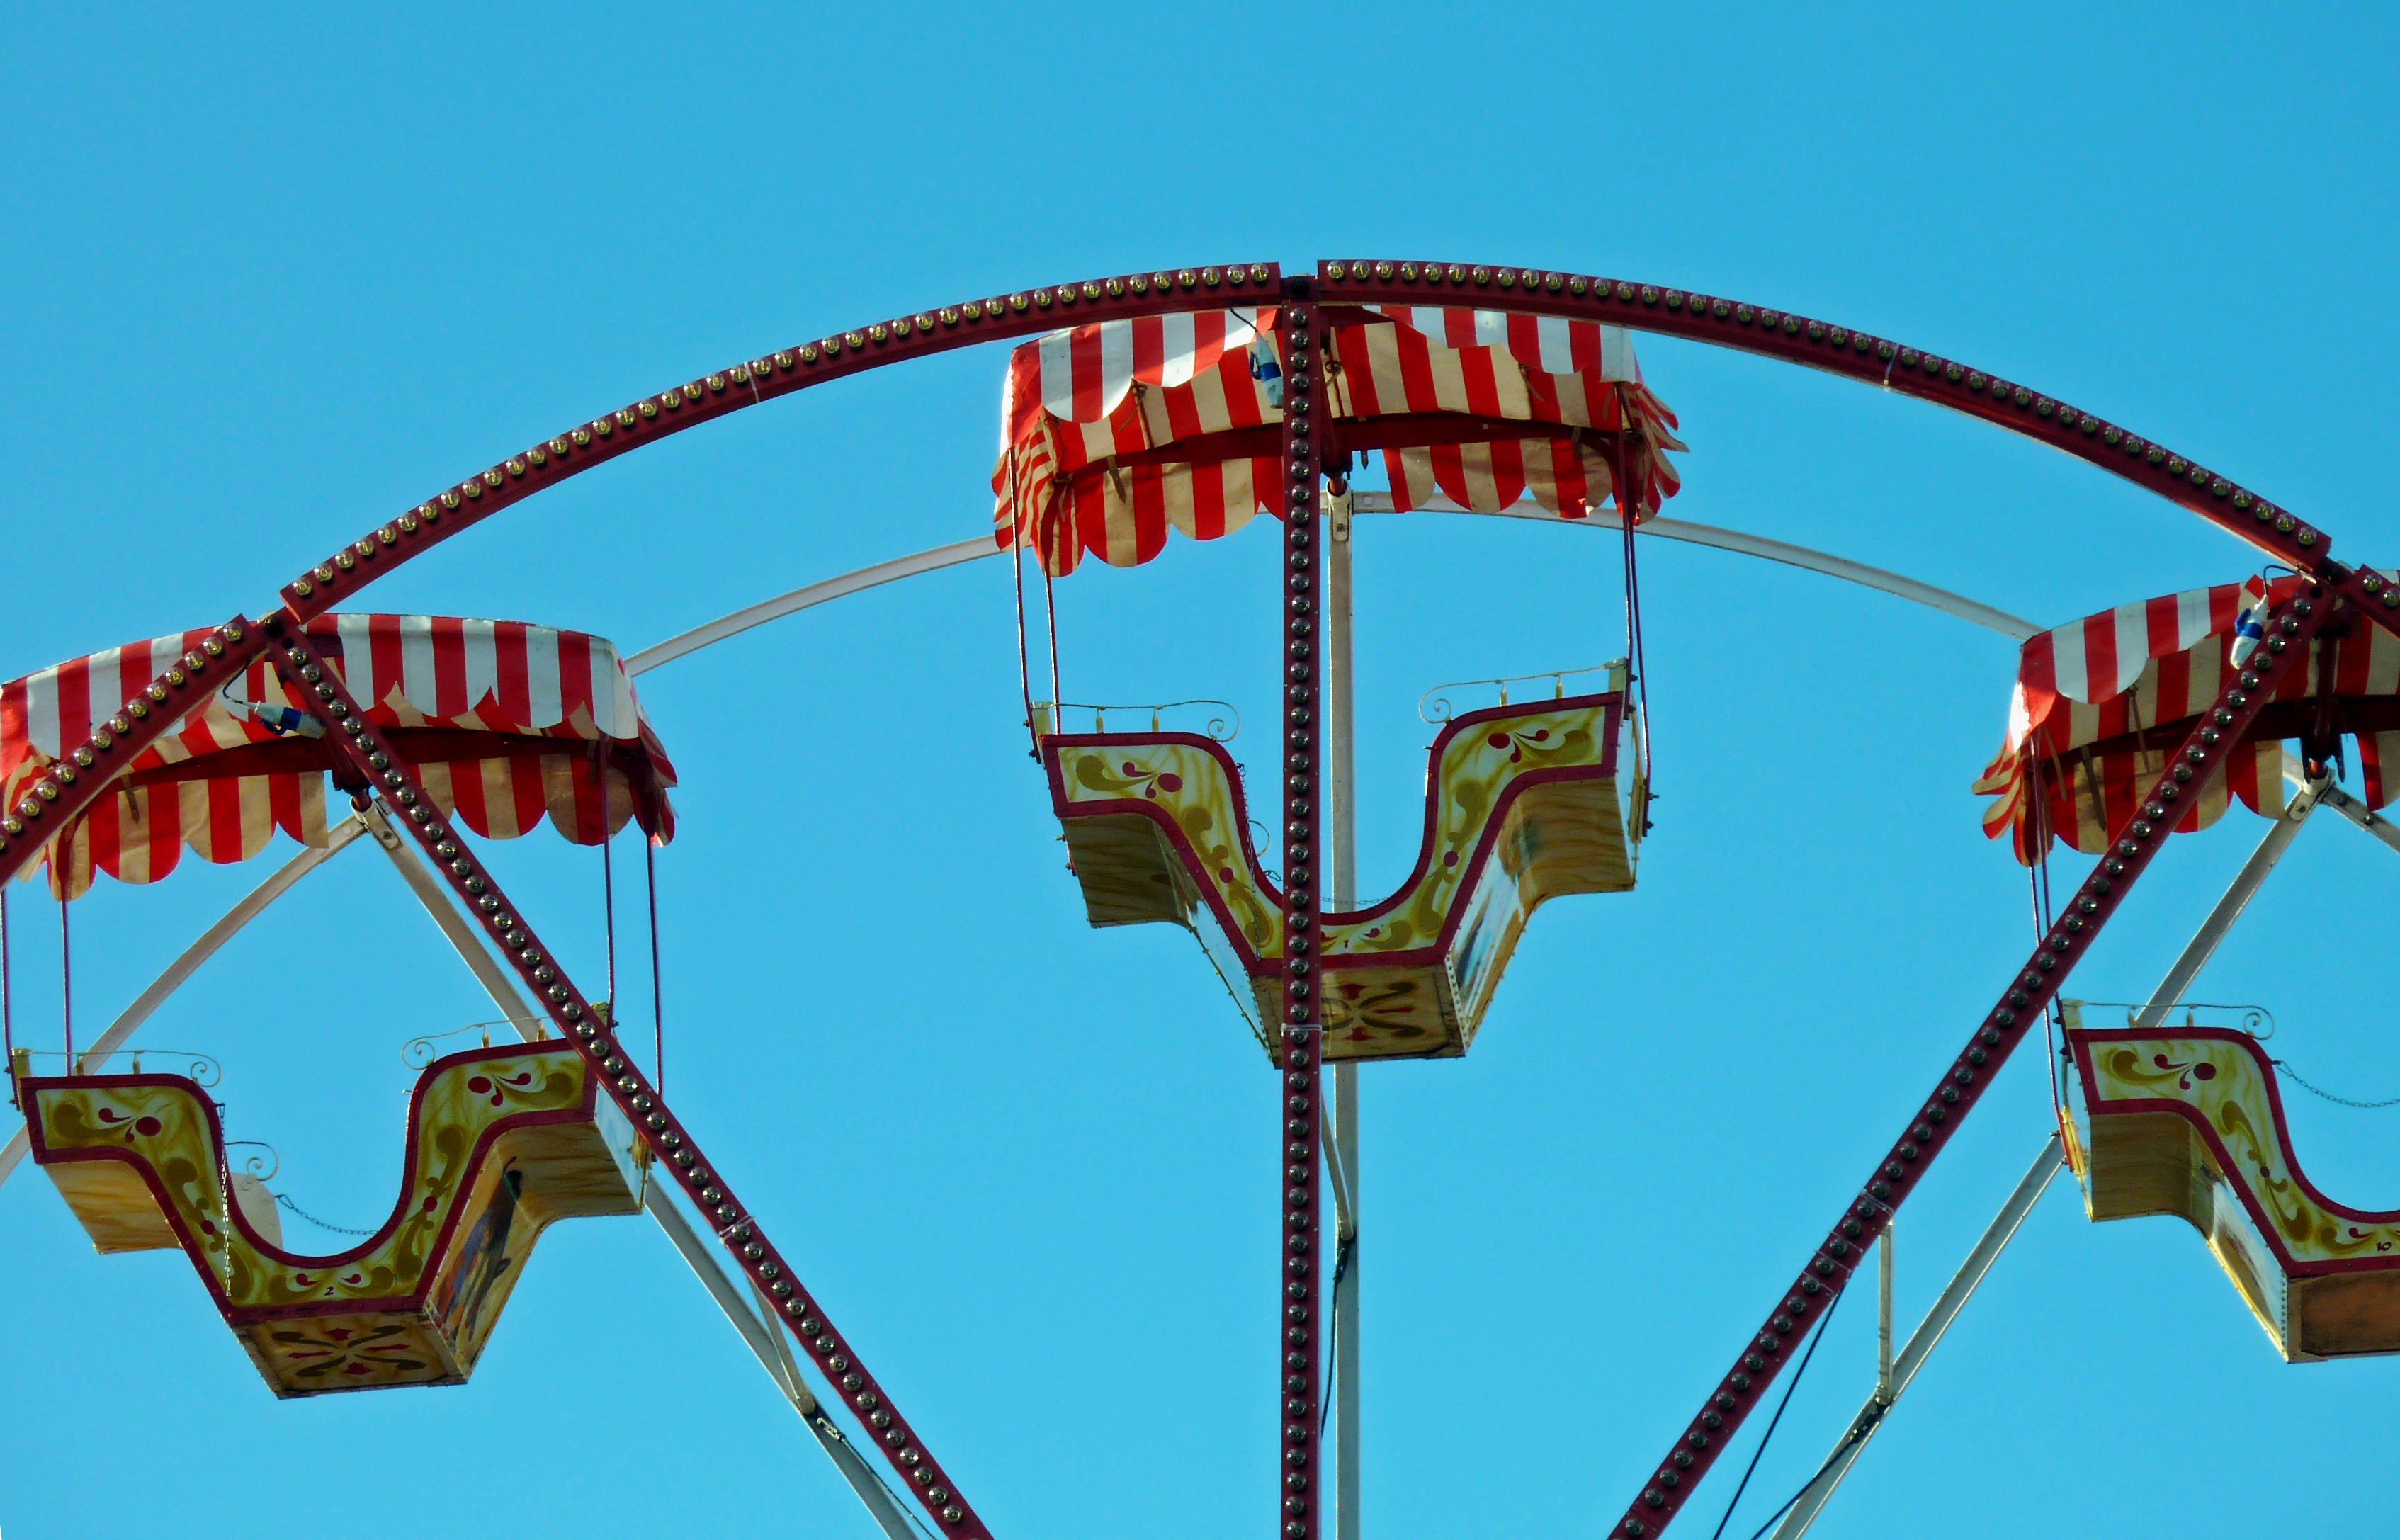
recreation, ferris wheel, amusement park, park, carousel, roller coaster, illustration, fair, oktoberfest, chain carousel, amusement ride, outdoor recreation, nonbuilding structure